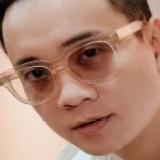
ca sĩ Justatee